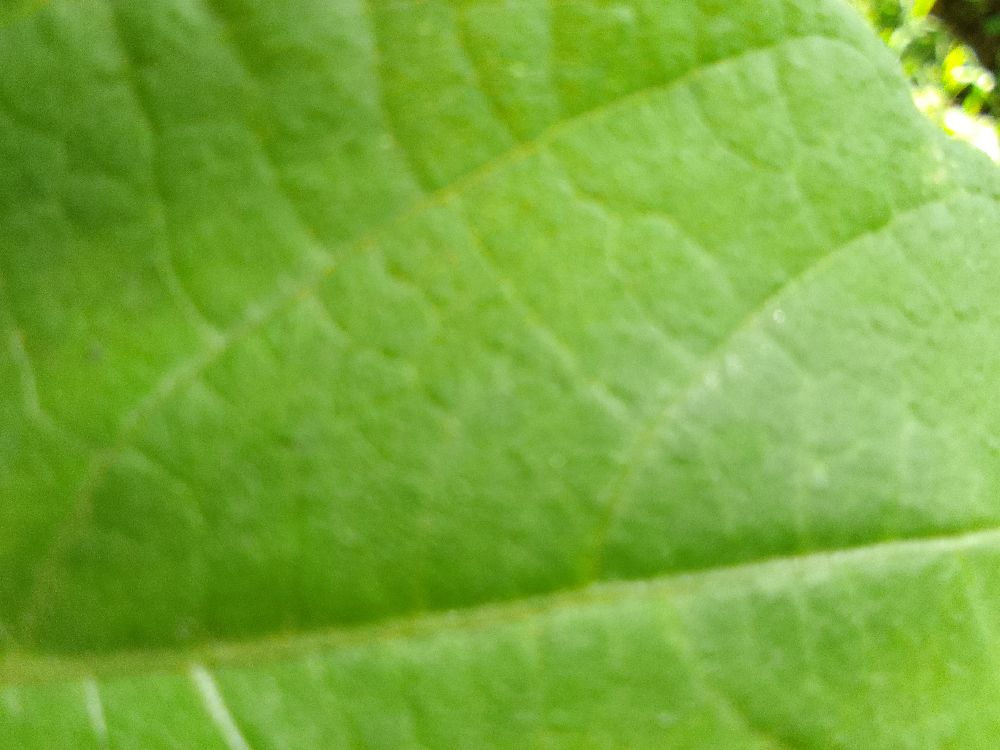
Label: healthy